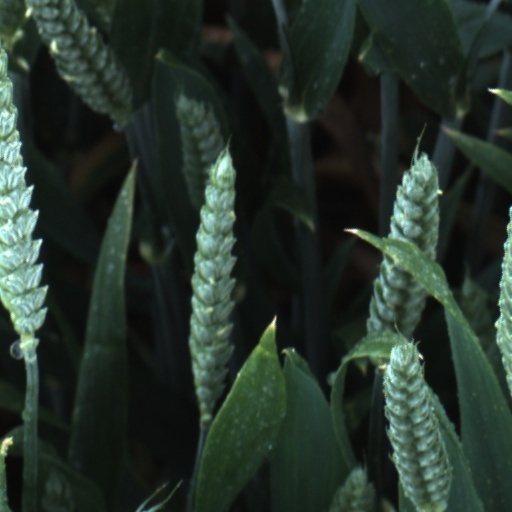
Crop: wheat